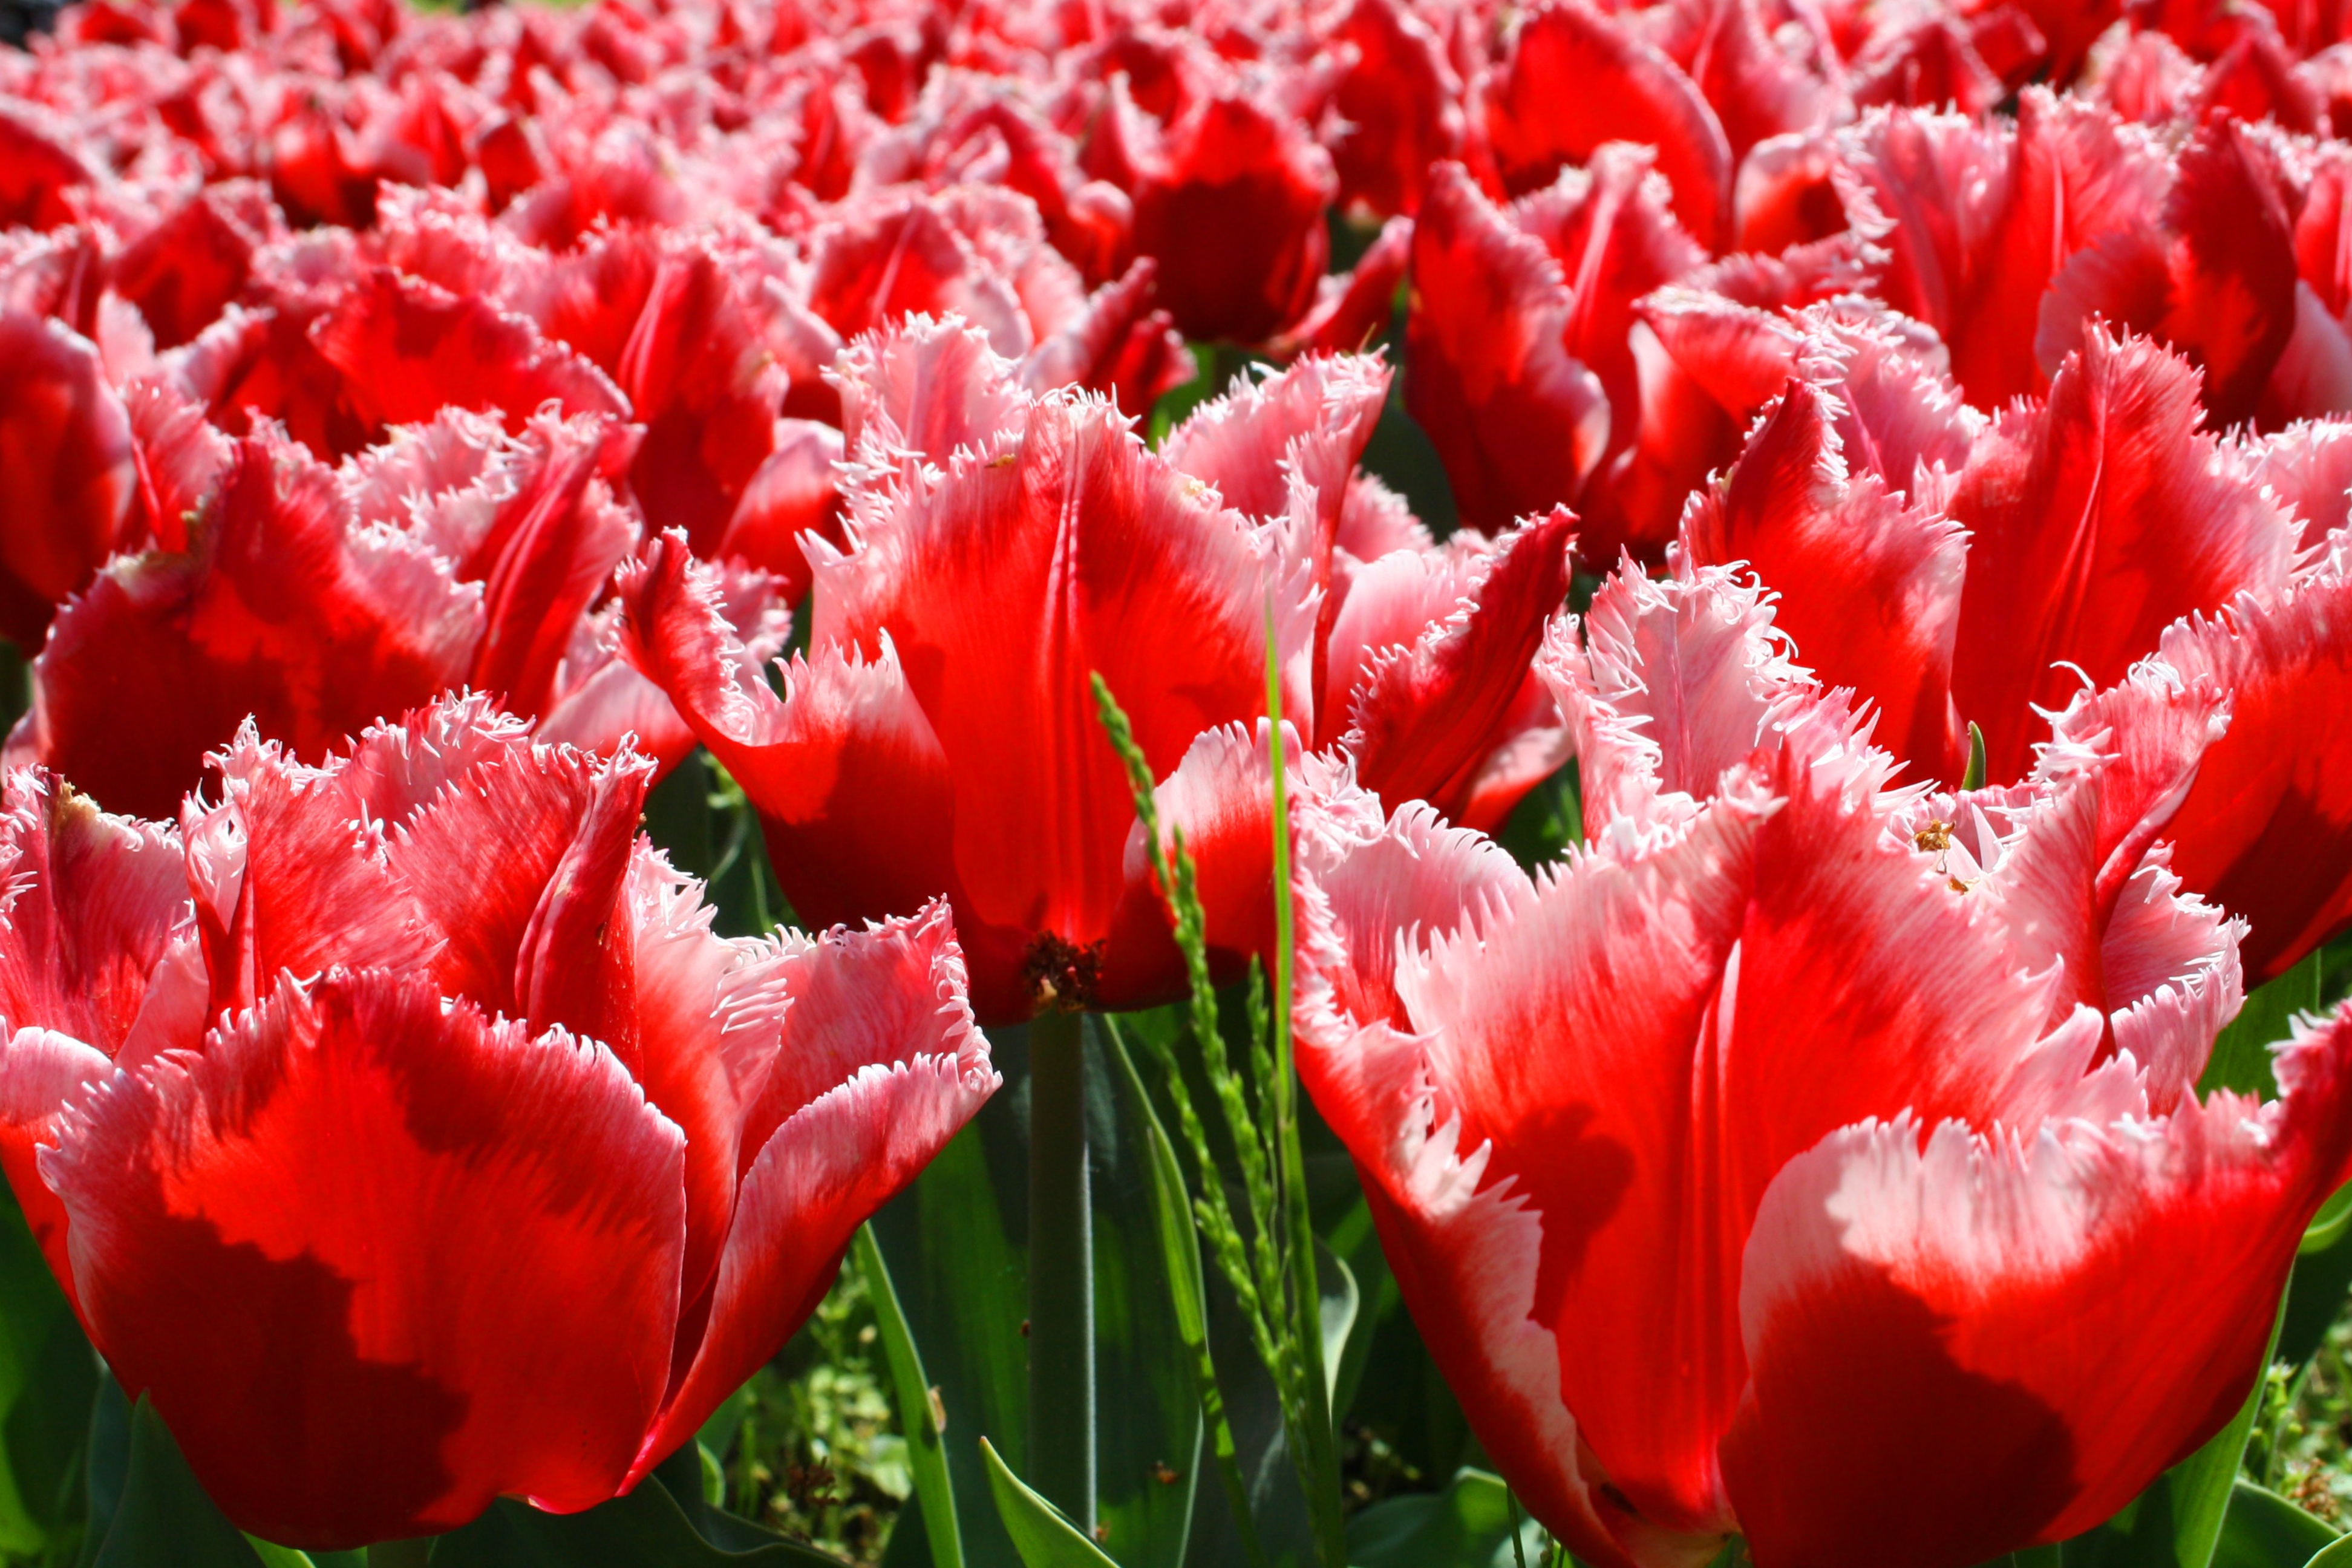
nature, plant, field, flower, petal, bloom, tulip, spring, red, color, garden, flowers, red flower, colors, petals, tulips, spring flowers, flowering plant, lily family, land plant